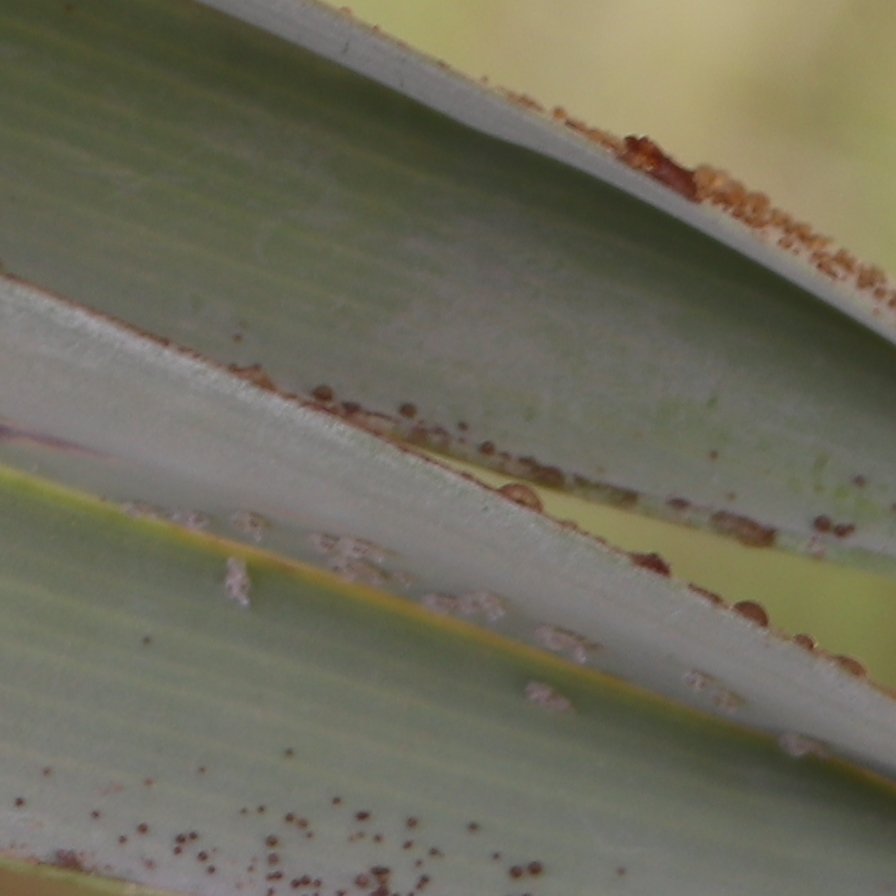
Label: Dubas